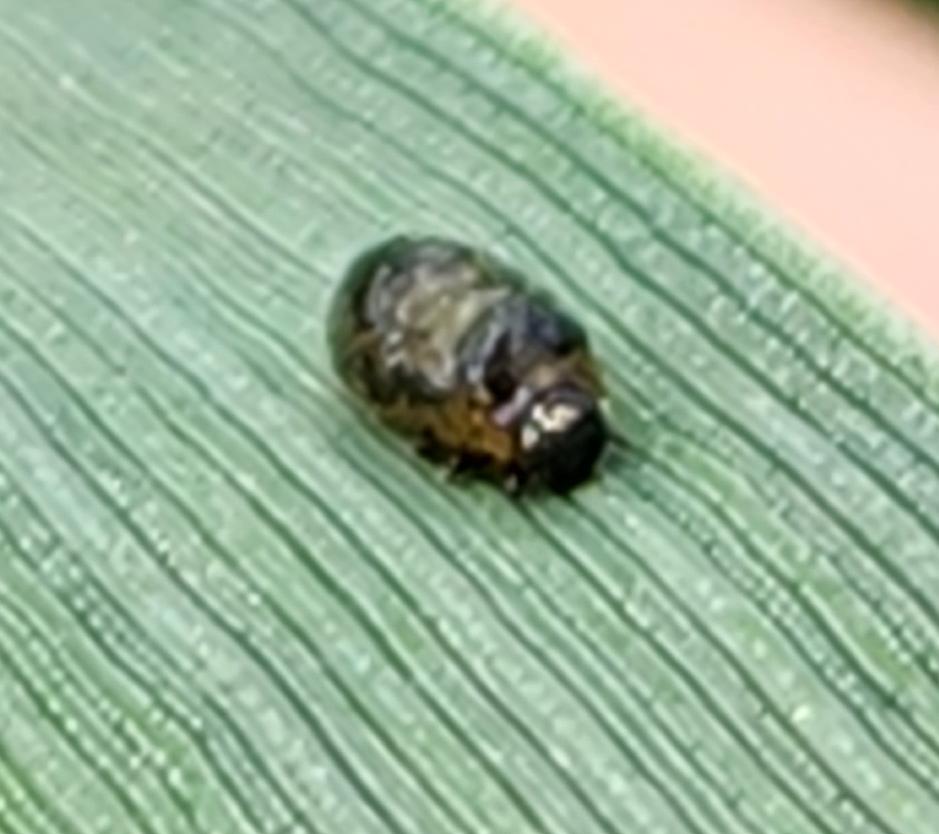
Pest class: cereal_leaf_beetle